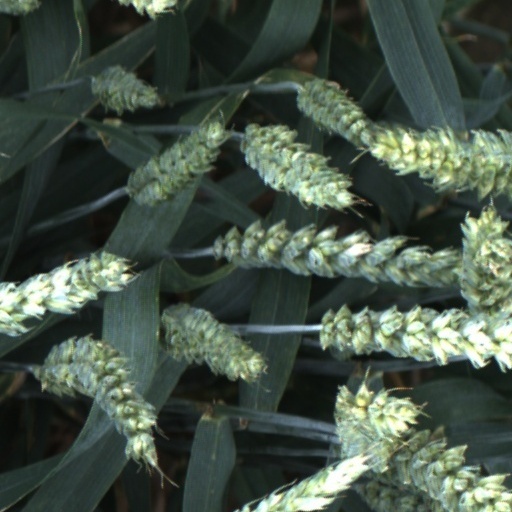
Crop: wheat